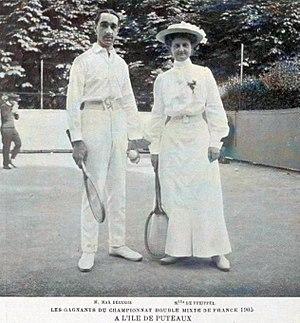
Max Decugis en 1905.
Maxime Omer Mathieu Decugis, né le 24 septembre 1882 à Paris et mort le 6 septembre 1978 à Biot, est un joueur français de tennis, huit fois champion de France en simple et triple médaillé olympique.